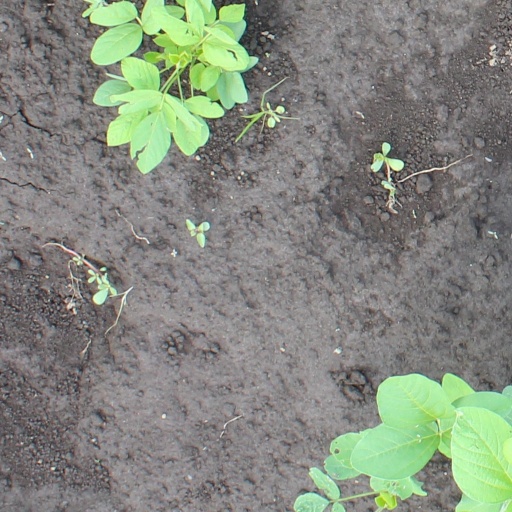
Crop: soybean